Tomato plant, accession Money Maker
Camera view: vertical (180 deg); turntable rotation: 150 degrees
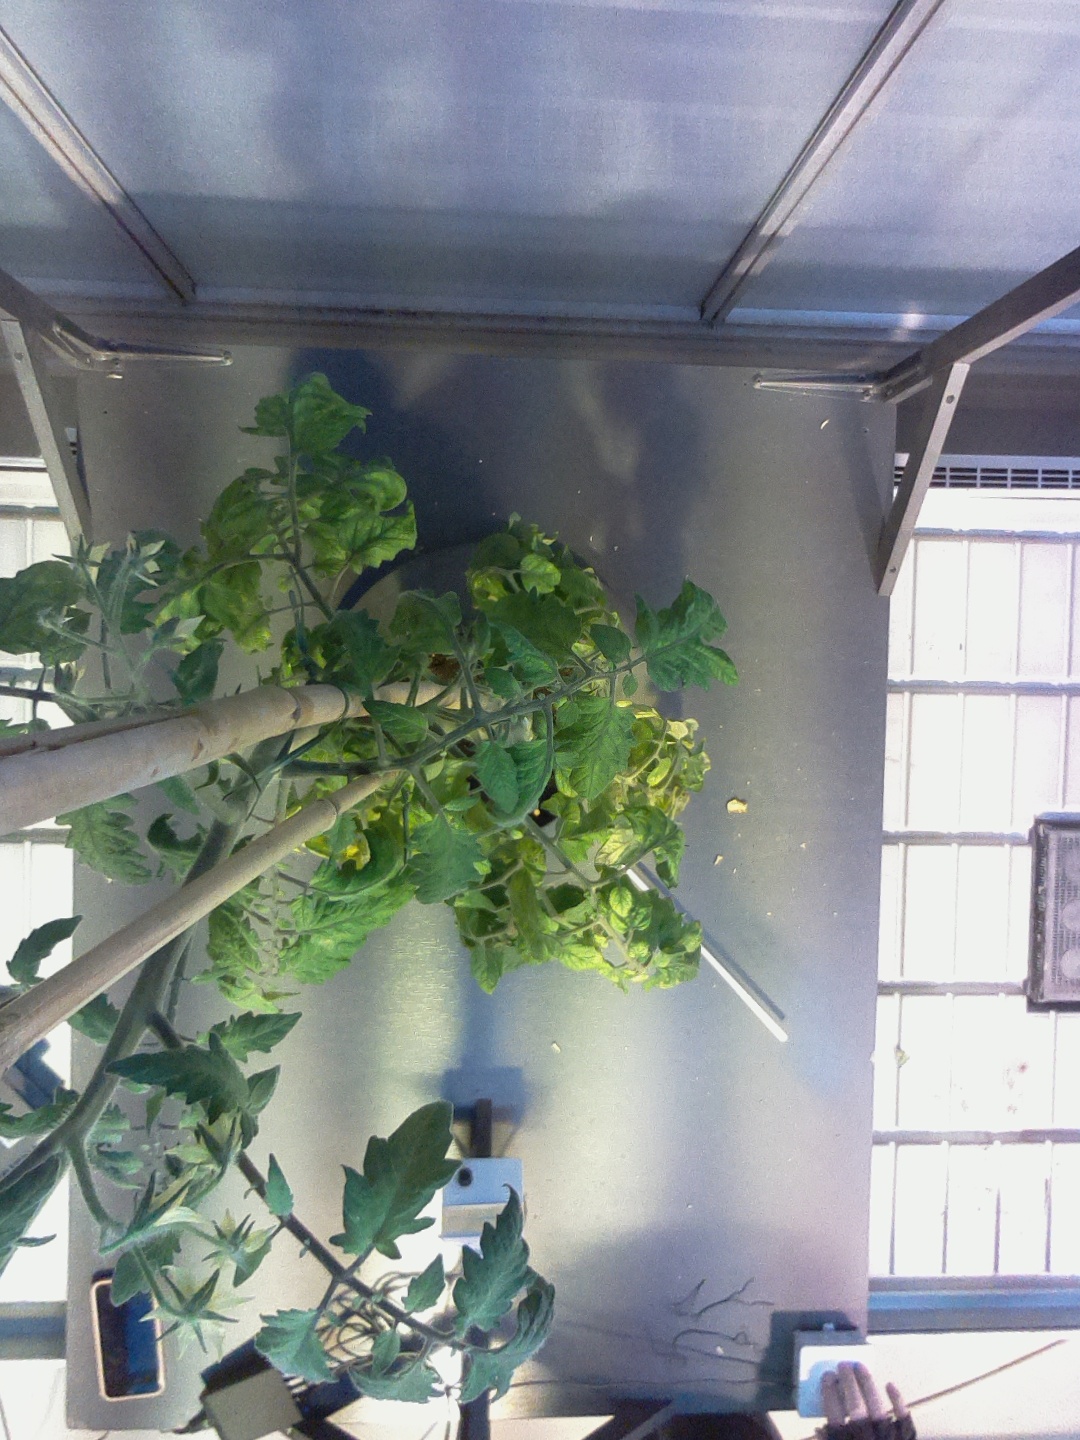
BBCH growth stage 71: 10%-20% of final fruit size